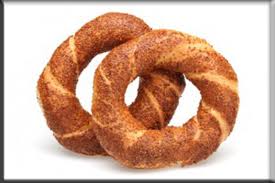
Yemek: simit